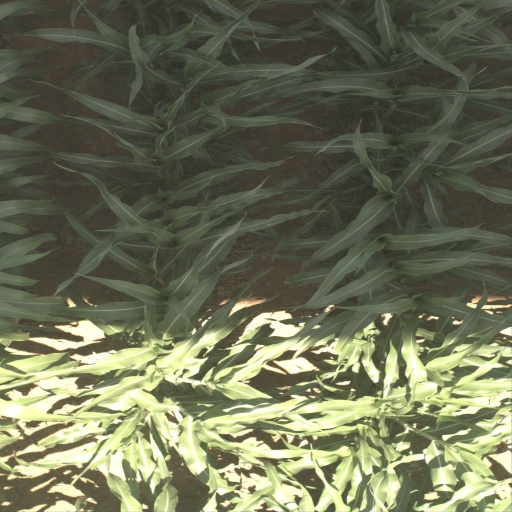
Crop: sorghum